Ecuadorian literature

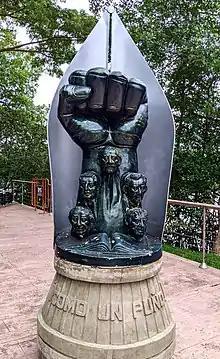
Monument to the Guayaquil Group

During the 18th century, there was an upsurge in the quality of Ecuadorian poetry, according to literary critic Gonzalo Zaldumbide, who discovered the talent of the man who would become the greatest representative of that century's poetry, Father Juan Bautista Aguirre (1725–1786). Aguirre's "culteranismo" remains strong and renewed, as well as his themes, which included religion, love, comedy, and mythology. His best known poem is "Carta a Lizardo".